Coronation Mass

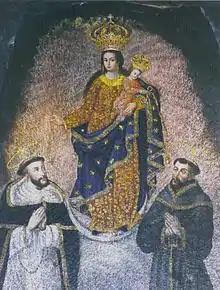
Image of Our Lady of Las Lajas (18th century)

A Coronation Mass is a Eucharistic celebration, in which a special liturgical act, the coronation of an image of Mary, is performed.